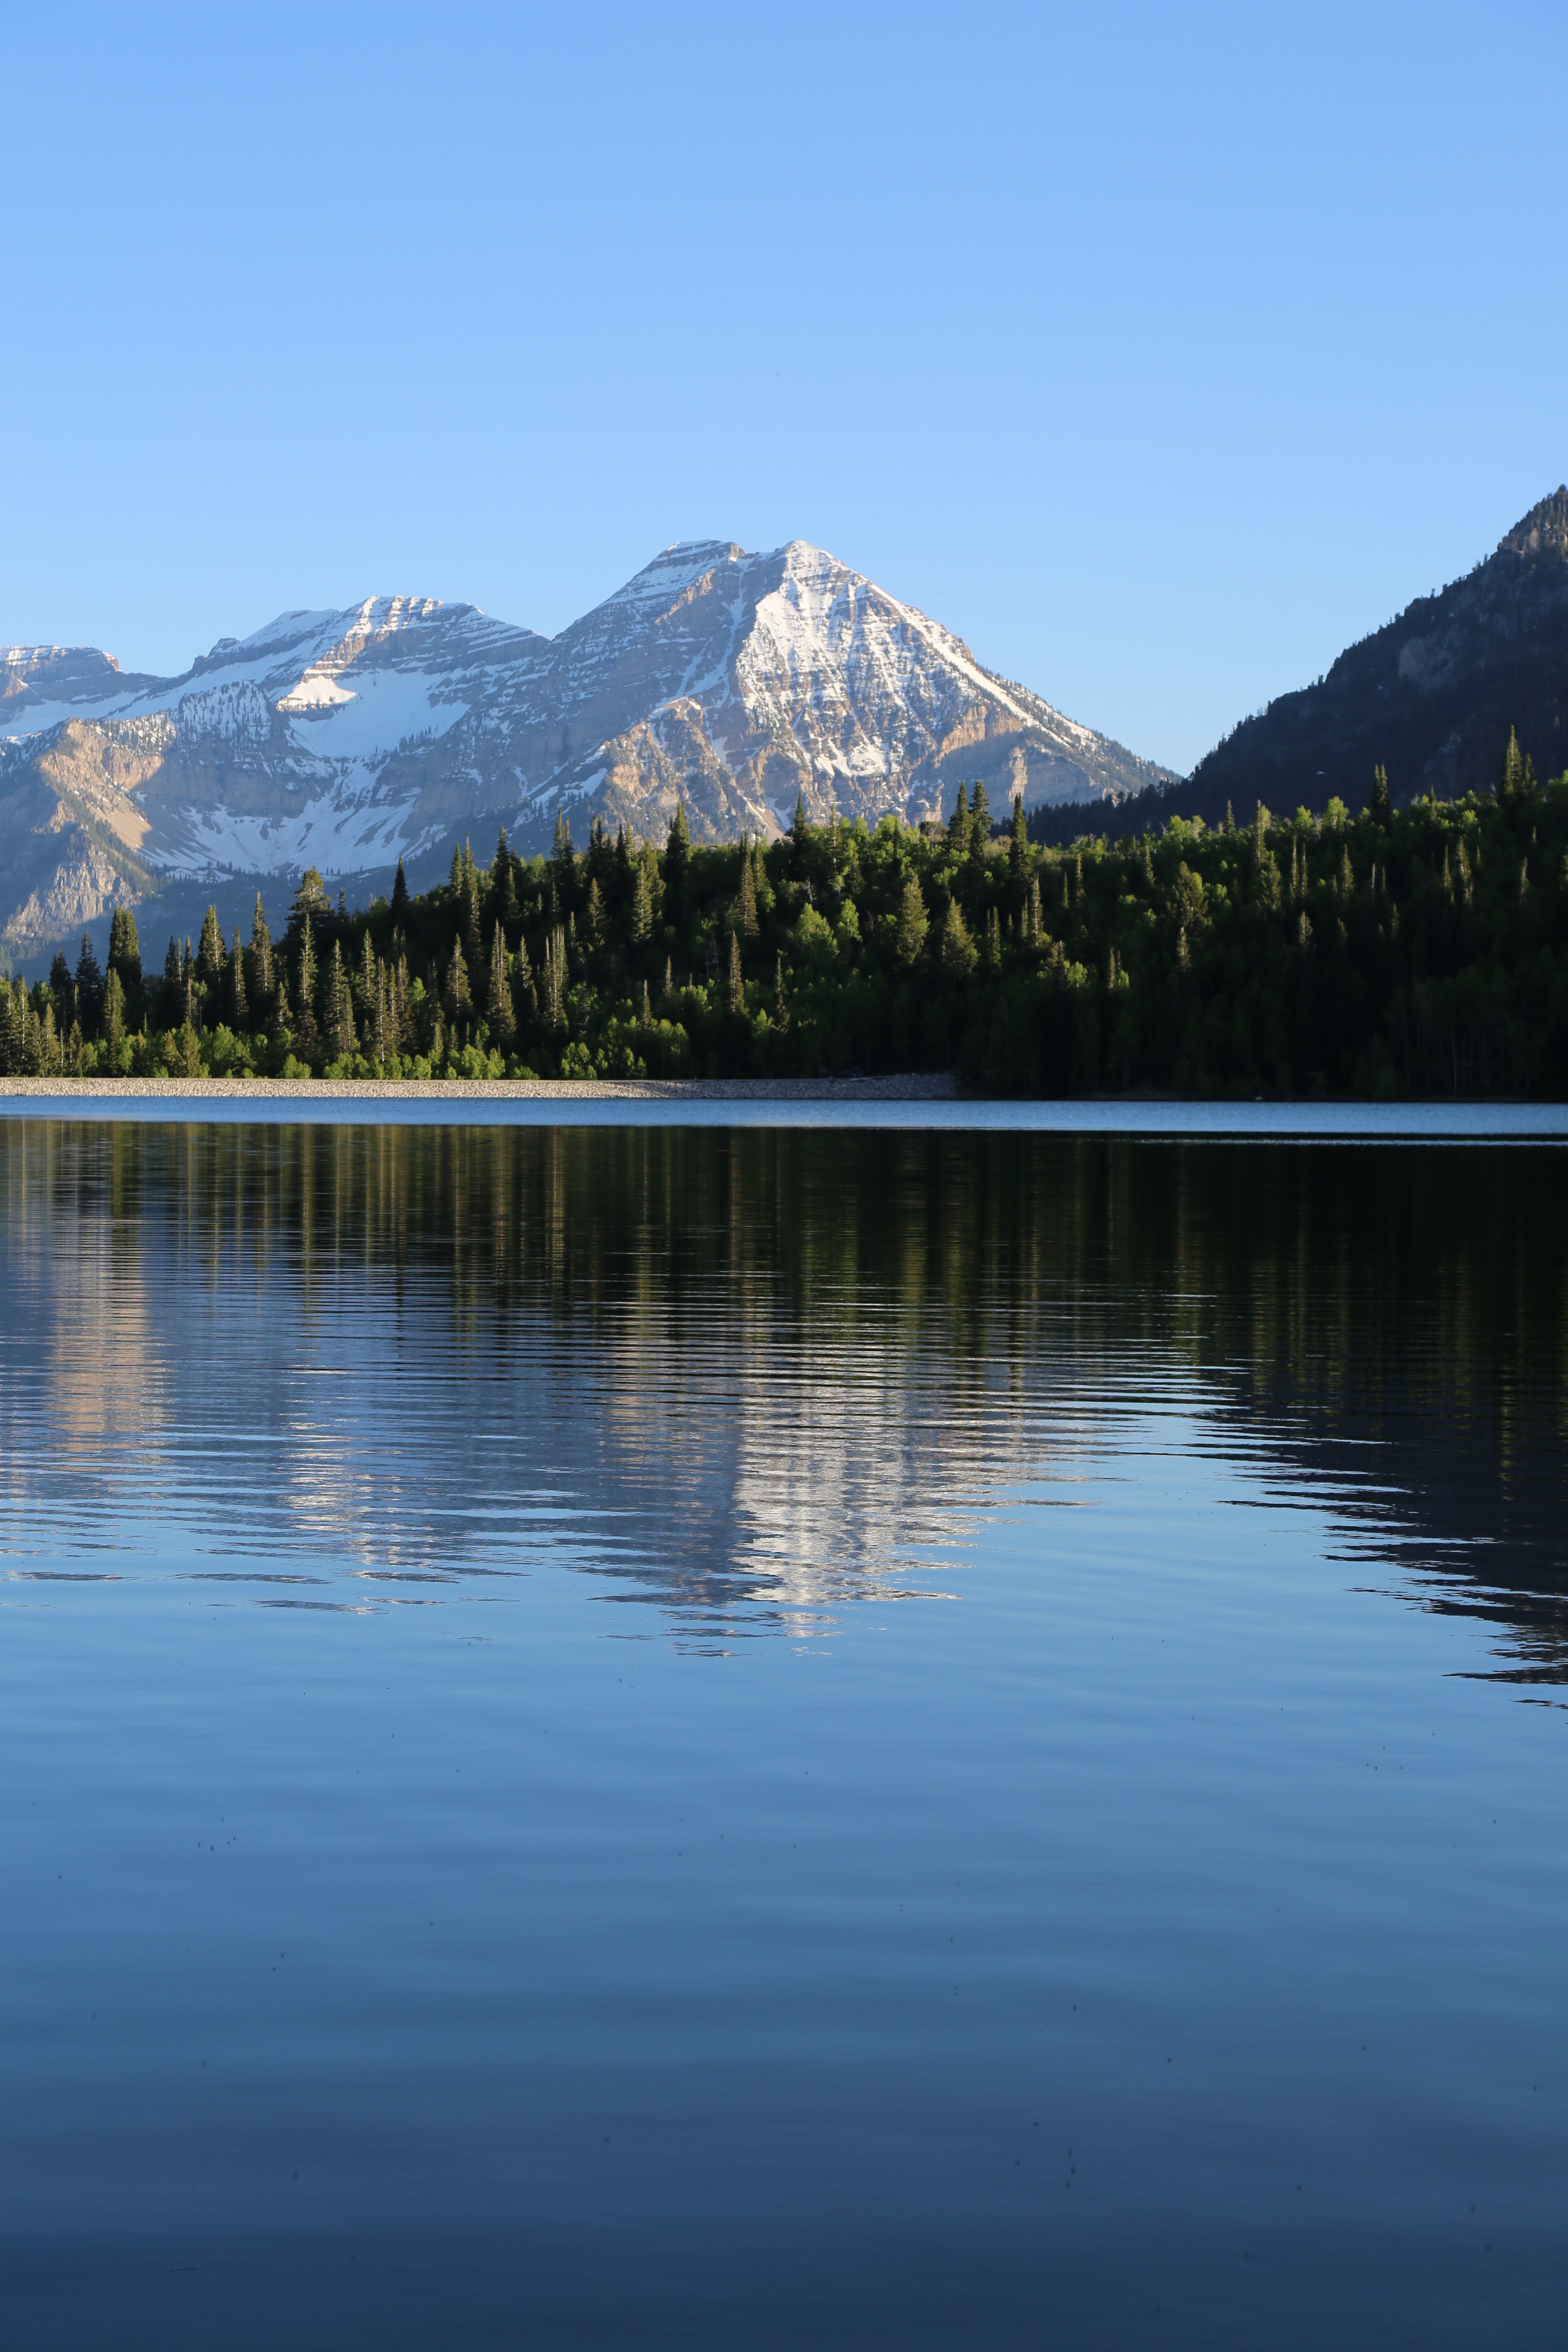
landscape, water, nature, wilderness, mountain, lake, mountain range, reflection, reservoir, body of water, loch, mountainous landforms